No. 4 Commando

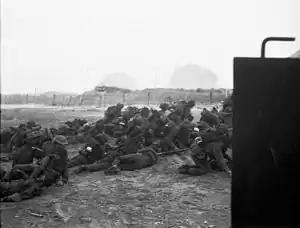
Dead and wounded infantry on Sword Beach, on the morning of 6 June 1944.

The six British troops on board the Infantry Landing Ships, HMS "Princess Astrid" and HMS "Maid of Orleans" and the two French troops on LCIs 523 and 527 left the Solent on 5 June 1944. When out at sea they were informed that the invasion was going to be in Normandy and more specifically Ouistreham.